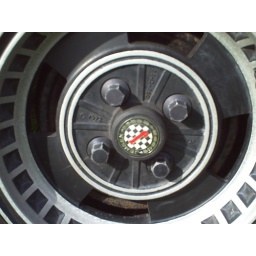
yellow jensen gt by my house